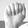
ASL letter: A